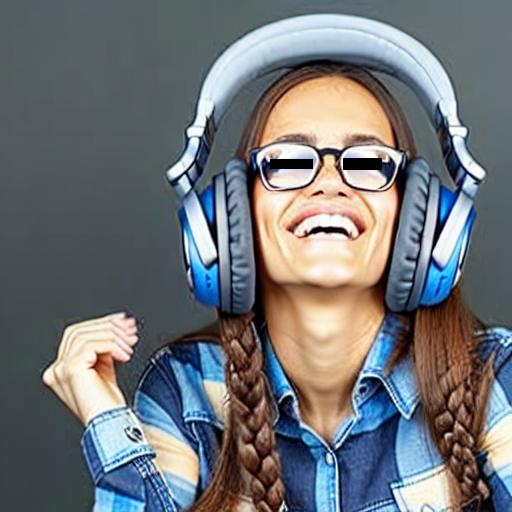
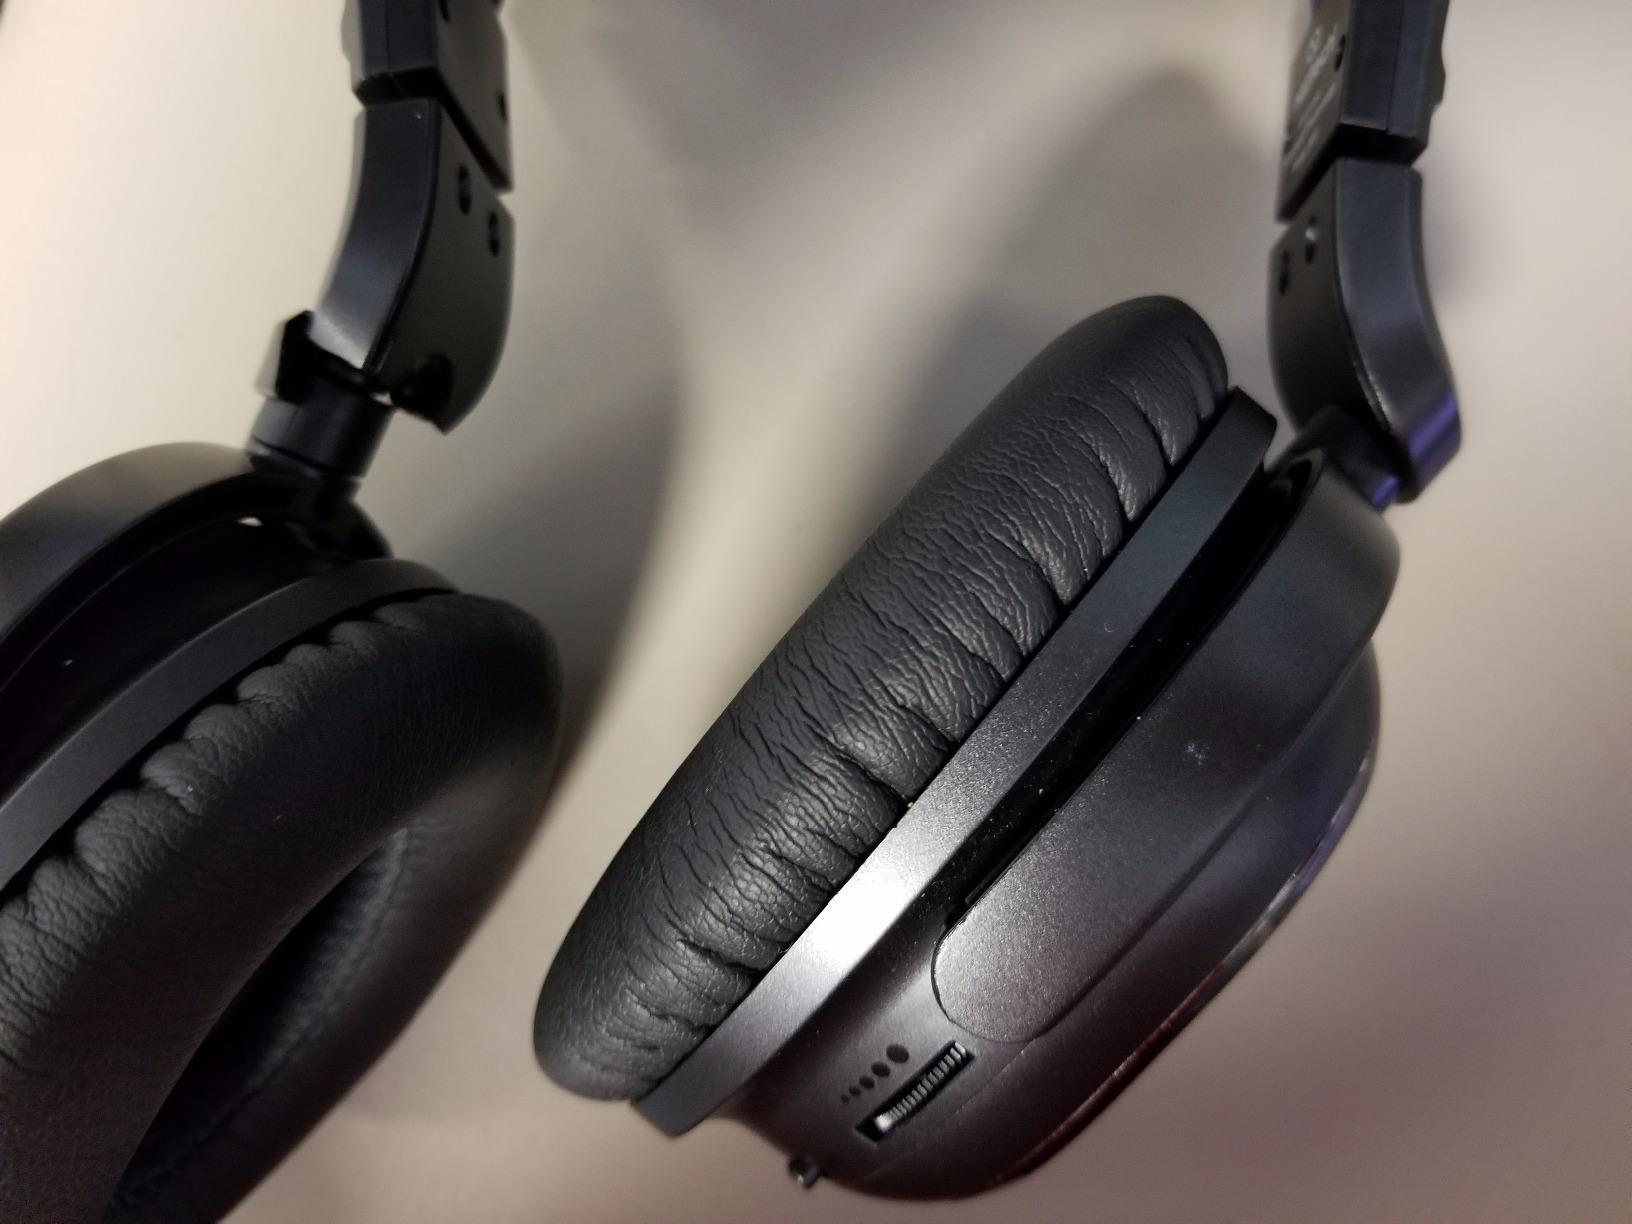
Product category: headphones
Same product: no